Edward Marjoribanks (Conservative politician)

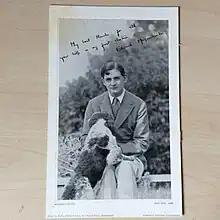
Edward Marjoribanks – 1929

Edward Marjoribanks (14 February 1900 – 2 April 1932) was a barrister and Conservative Party politician in the United Kingdom.